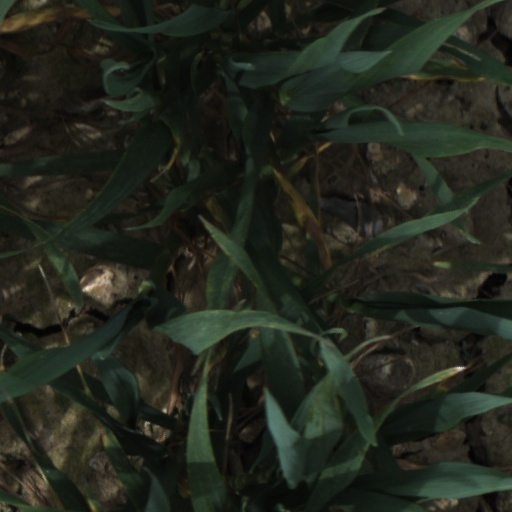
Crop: wheat